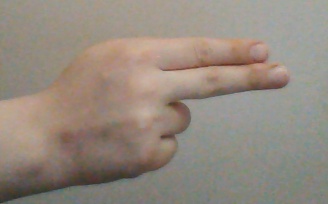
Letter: ain